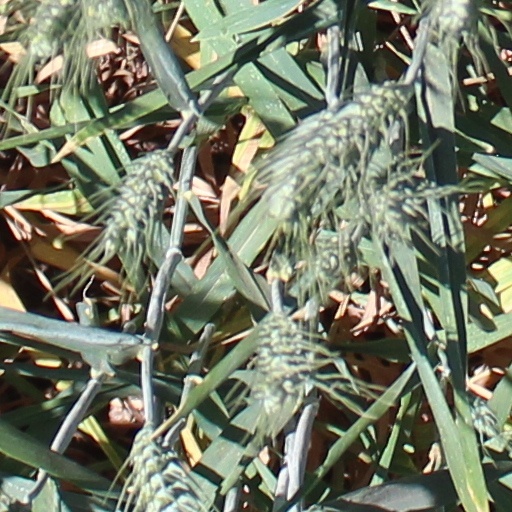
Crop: wheat